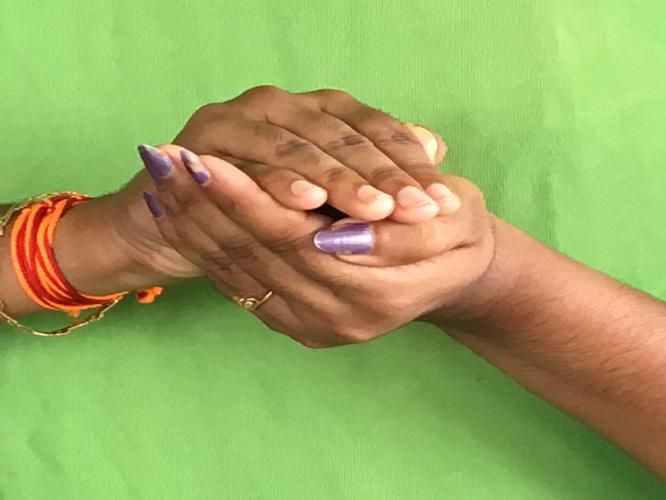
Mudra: Samputa
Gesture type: double_hand